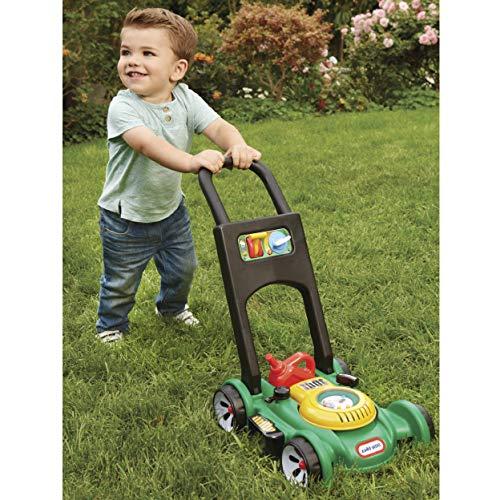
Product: Little Tikes Gas 'n Go Mower
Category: Toys & Games | Sports & Outdoor Play | Gardening Tools
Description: Kids push toy mower with popping beads.
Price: $24.99
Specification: ProductDimensions:11.2x21x20.5inches|ItemWeight:3.2pounds|ShippingWeight:4.23pounds(Viewshippingratesandpolicies)|DomesticShipping:ItemcanbeshippedwithinU.S.|InternationalShipping:ThisitemcanbeshippedtoselectcountriesoutsideoftheU.S.LearnMore|ASIN:B01789JS4E|Itemmodelnumber:639890|Manufacturerrecommendedage:18months-15years